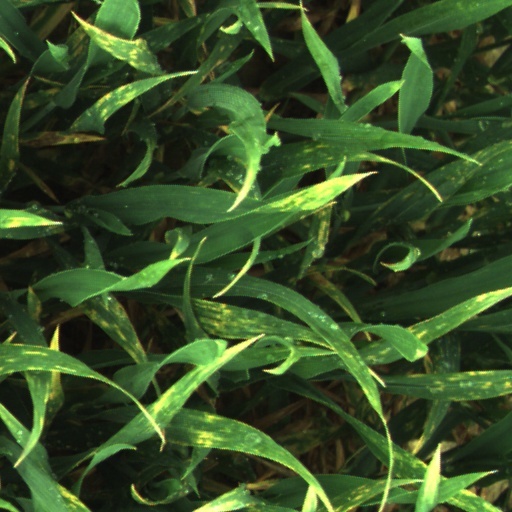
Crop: wheat